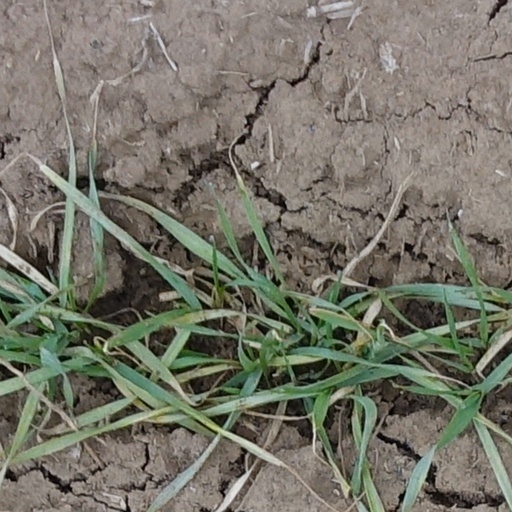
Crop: wheat